Kouilou-Niari River

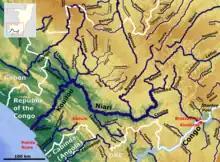
Kouilou-Niari River basin

The Kouilou-Niari River—also spelled Kwilu, Kwila, or Kwil—is the most important river flowing to the Atlantic Ocean of the Republic of the Congo coast. Moreover, its entire drainage area is completely in the Republic of the Congo.